Flight attendant

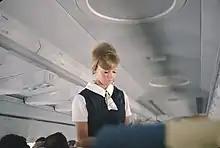
Flight attendant circa 1970

Female flight attendants rapidly replaced male ones, and by 1936, they had all but taken over the role. They were selected not only for their knowledge but also for their physical characteristics. A 1936 article in "The New York Times" described the requirements: